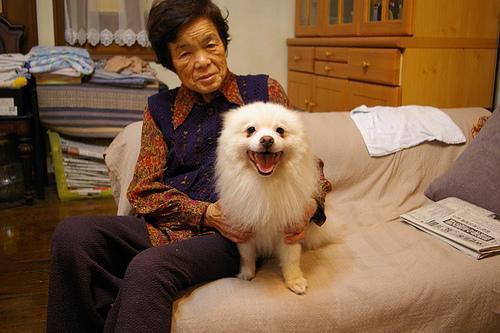
Pomeranian